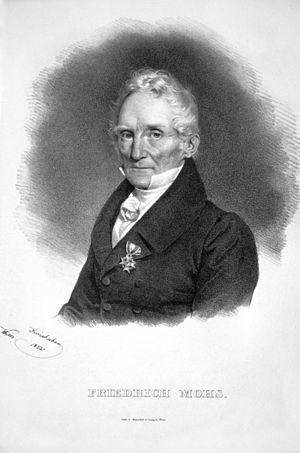
Le musée universel de Joanneum est localisé à Graz, dans le land de Styrie, dans le Sud de l'Autriche. Il s'agit d'un musée pluridisciplinaire possédant un vaste rayonnement culturel au sein de l'Europe ; c'est un complexe muséographique et patrimonial se subdivisant en treize départements répartis sur l'ensemble de la province de Styrie, en Autriche. Le musée styrien possède un statut et une renommée d'ordre international.
Friedrich Mohs est un géologue et minéralogiste allemand du début du XIXᵉ siècle.